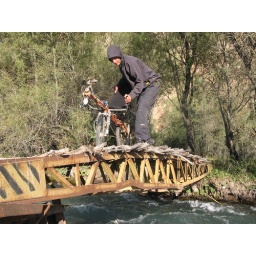
bringing the bike over a not too stable bridge